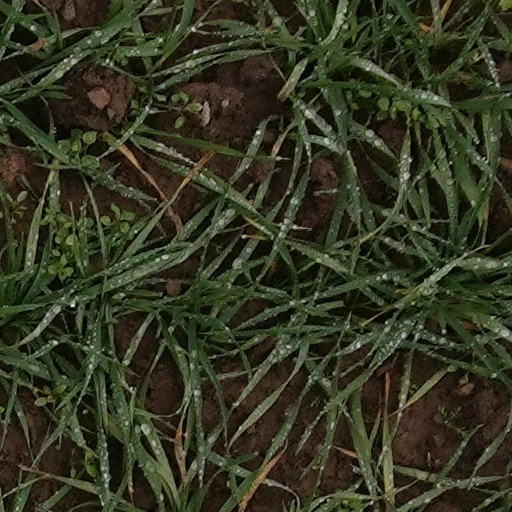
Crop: wheat